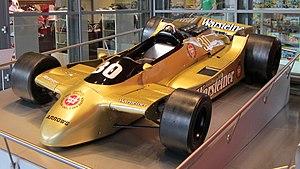
L'Arrows A2 est une monoplace de Formule 1 engagée par l'écurie Arrows ayant couru la deuxième moitié du championnat du monde de Formule 1 1979 avec Riccardo Patrese et Jochen Mass.
Arrows, est une ancienne écurie de Formule 1 britannique, ayant participé au championnat du monde de 1978 à 2002. Le nom de l'écurie est un acronyme constitué du nom des fondateurs : Franco Ambrosio, Alan Rees, Jackie Oliver, Dave Wass et Tony Southgate.